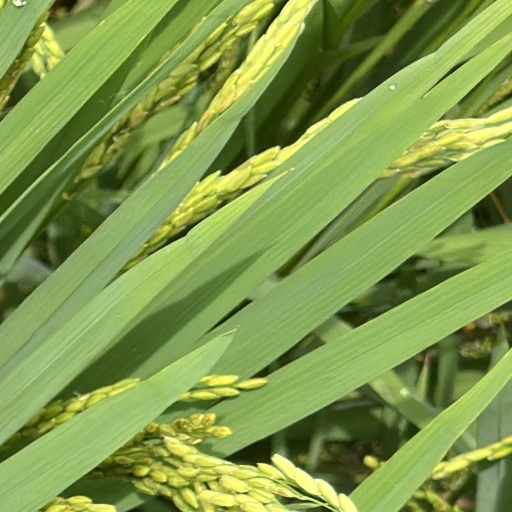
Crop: rice